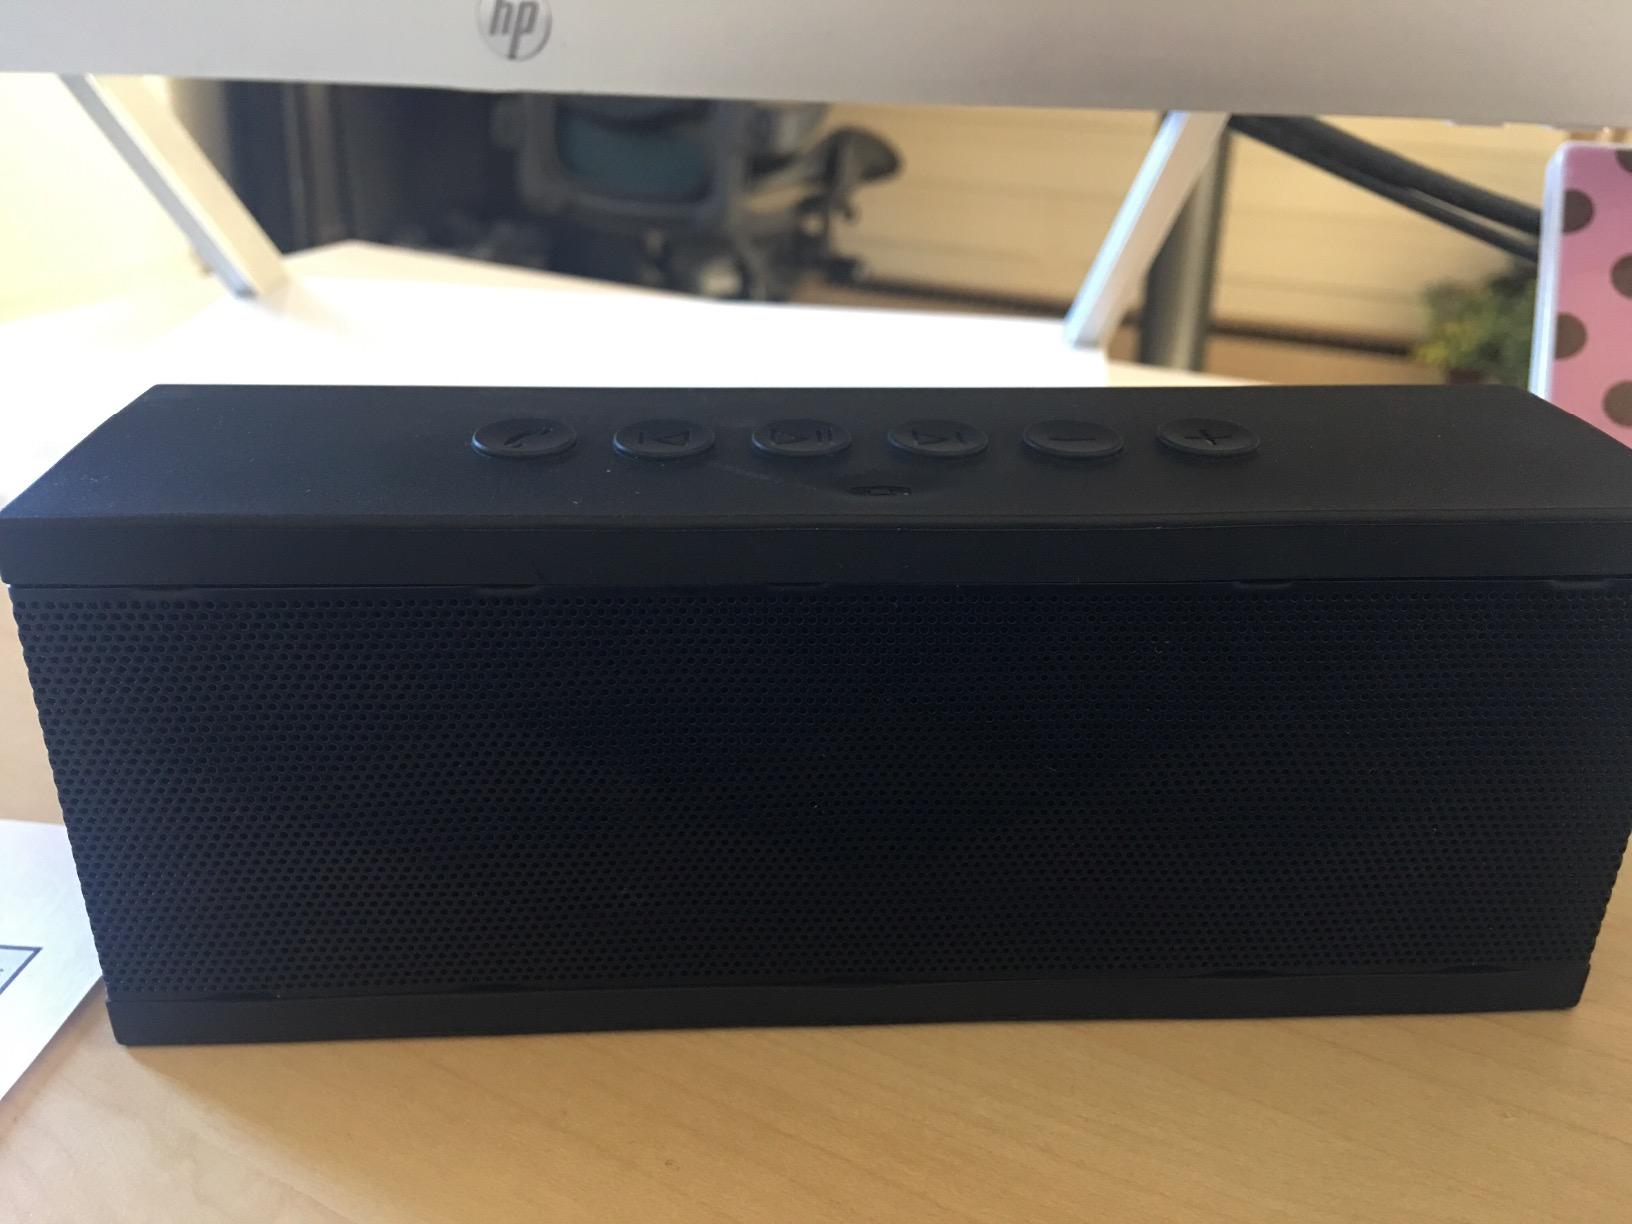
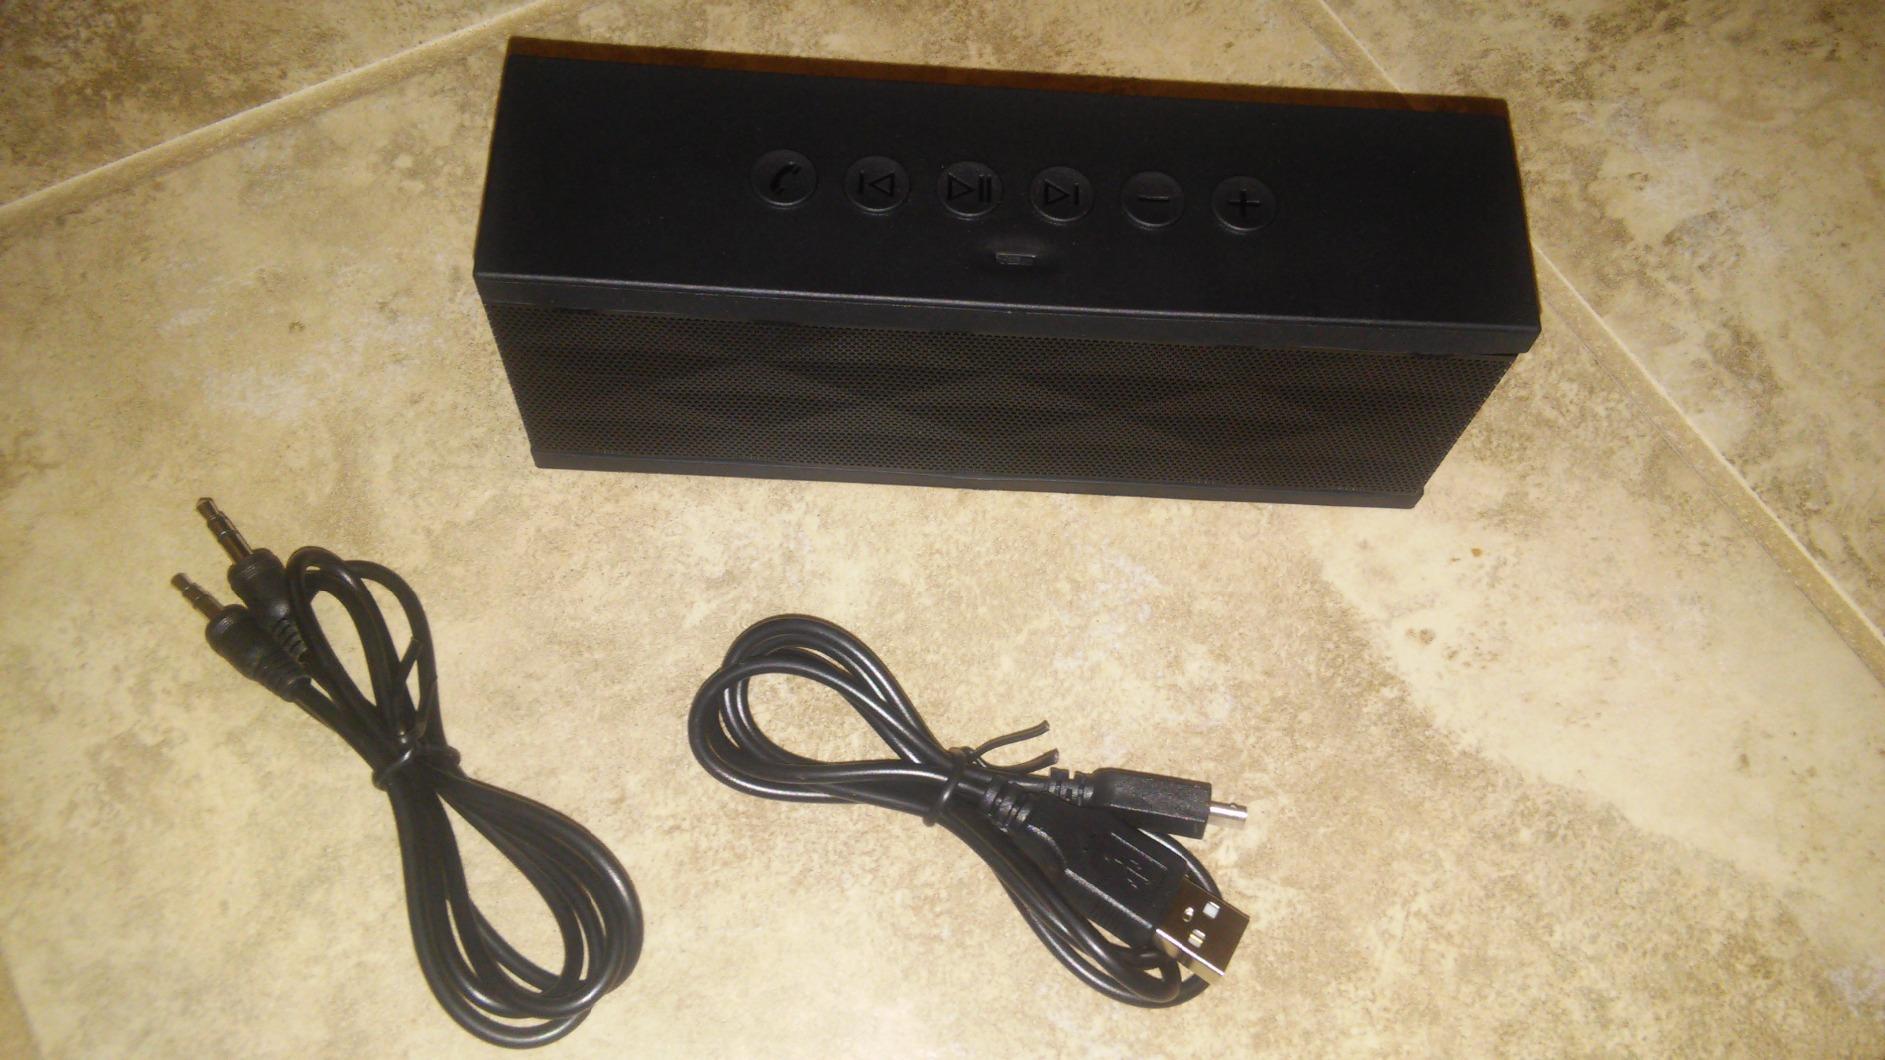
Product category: speaker
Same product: yes